APEC Peru 2016

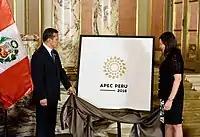
President Ollanta Humala and Foreign Minister Ana María Sánchez unveils the logo of the APEC Summit.

On 29 January 2016, the Peruvian President Ollanta Humala said that the theme of the APEC Summit is "Quality Growth and Human Development". The architecture of the ancient city of Caral serves as the inspiration for the official logo of the APEC summit.